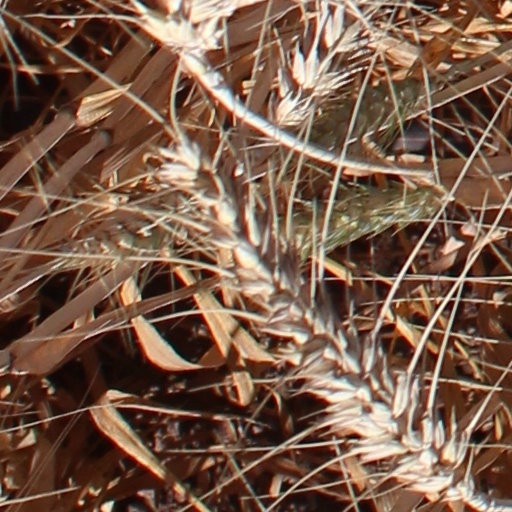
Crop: wheat